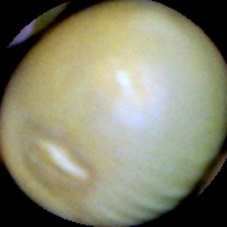
Label: Immature